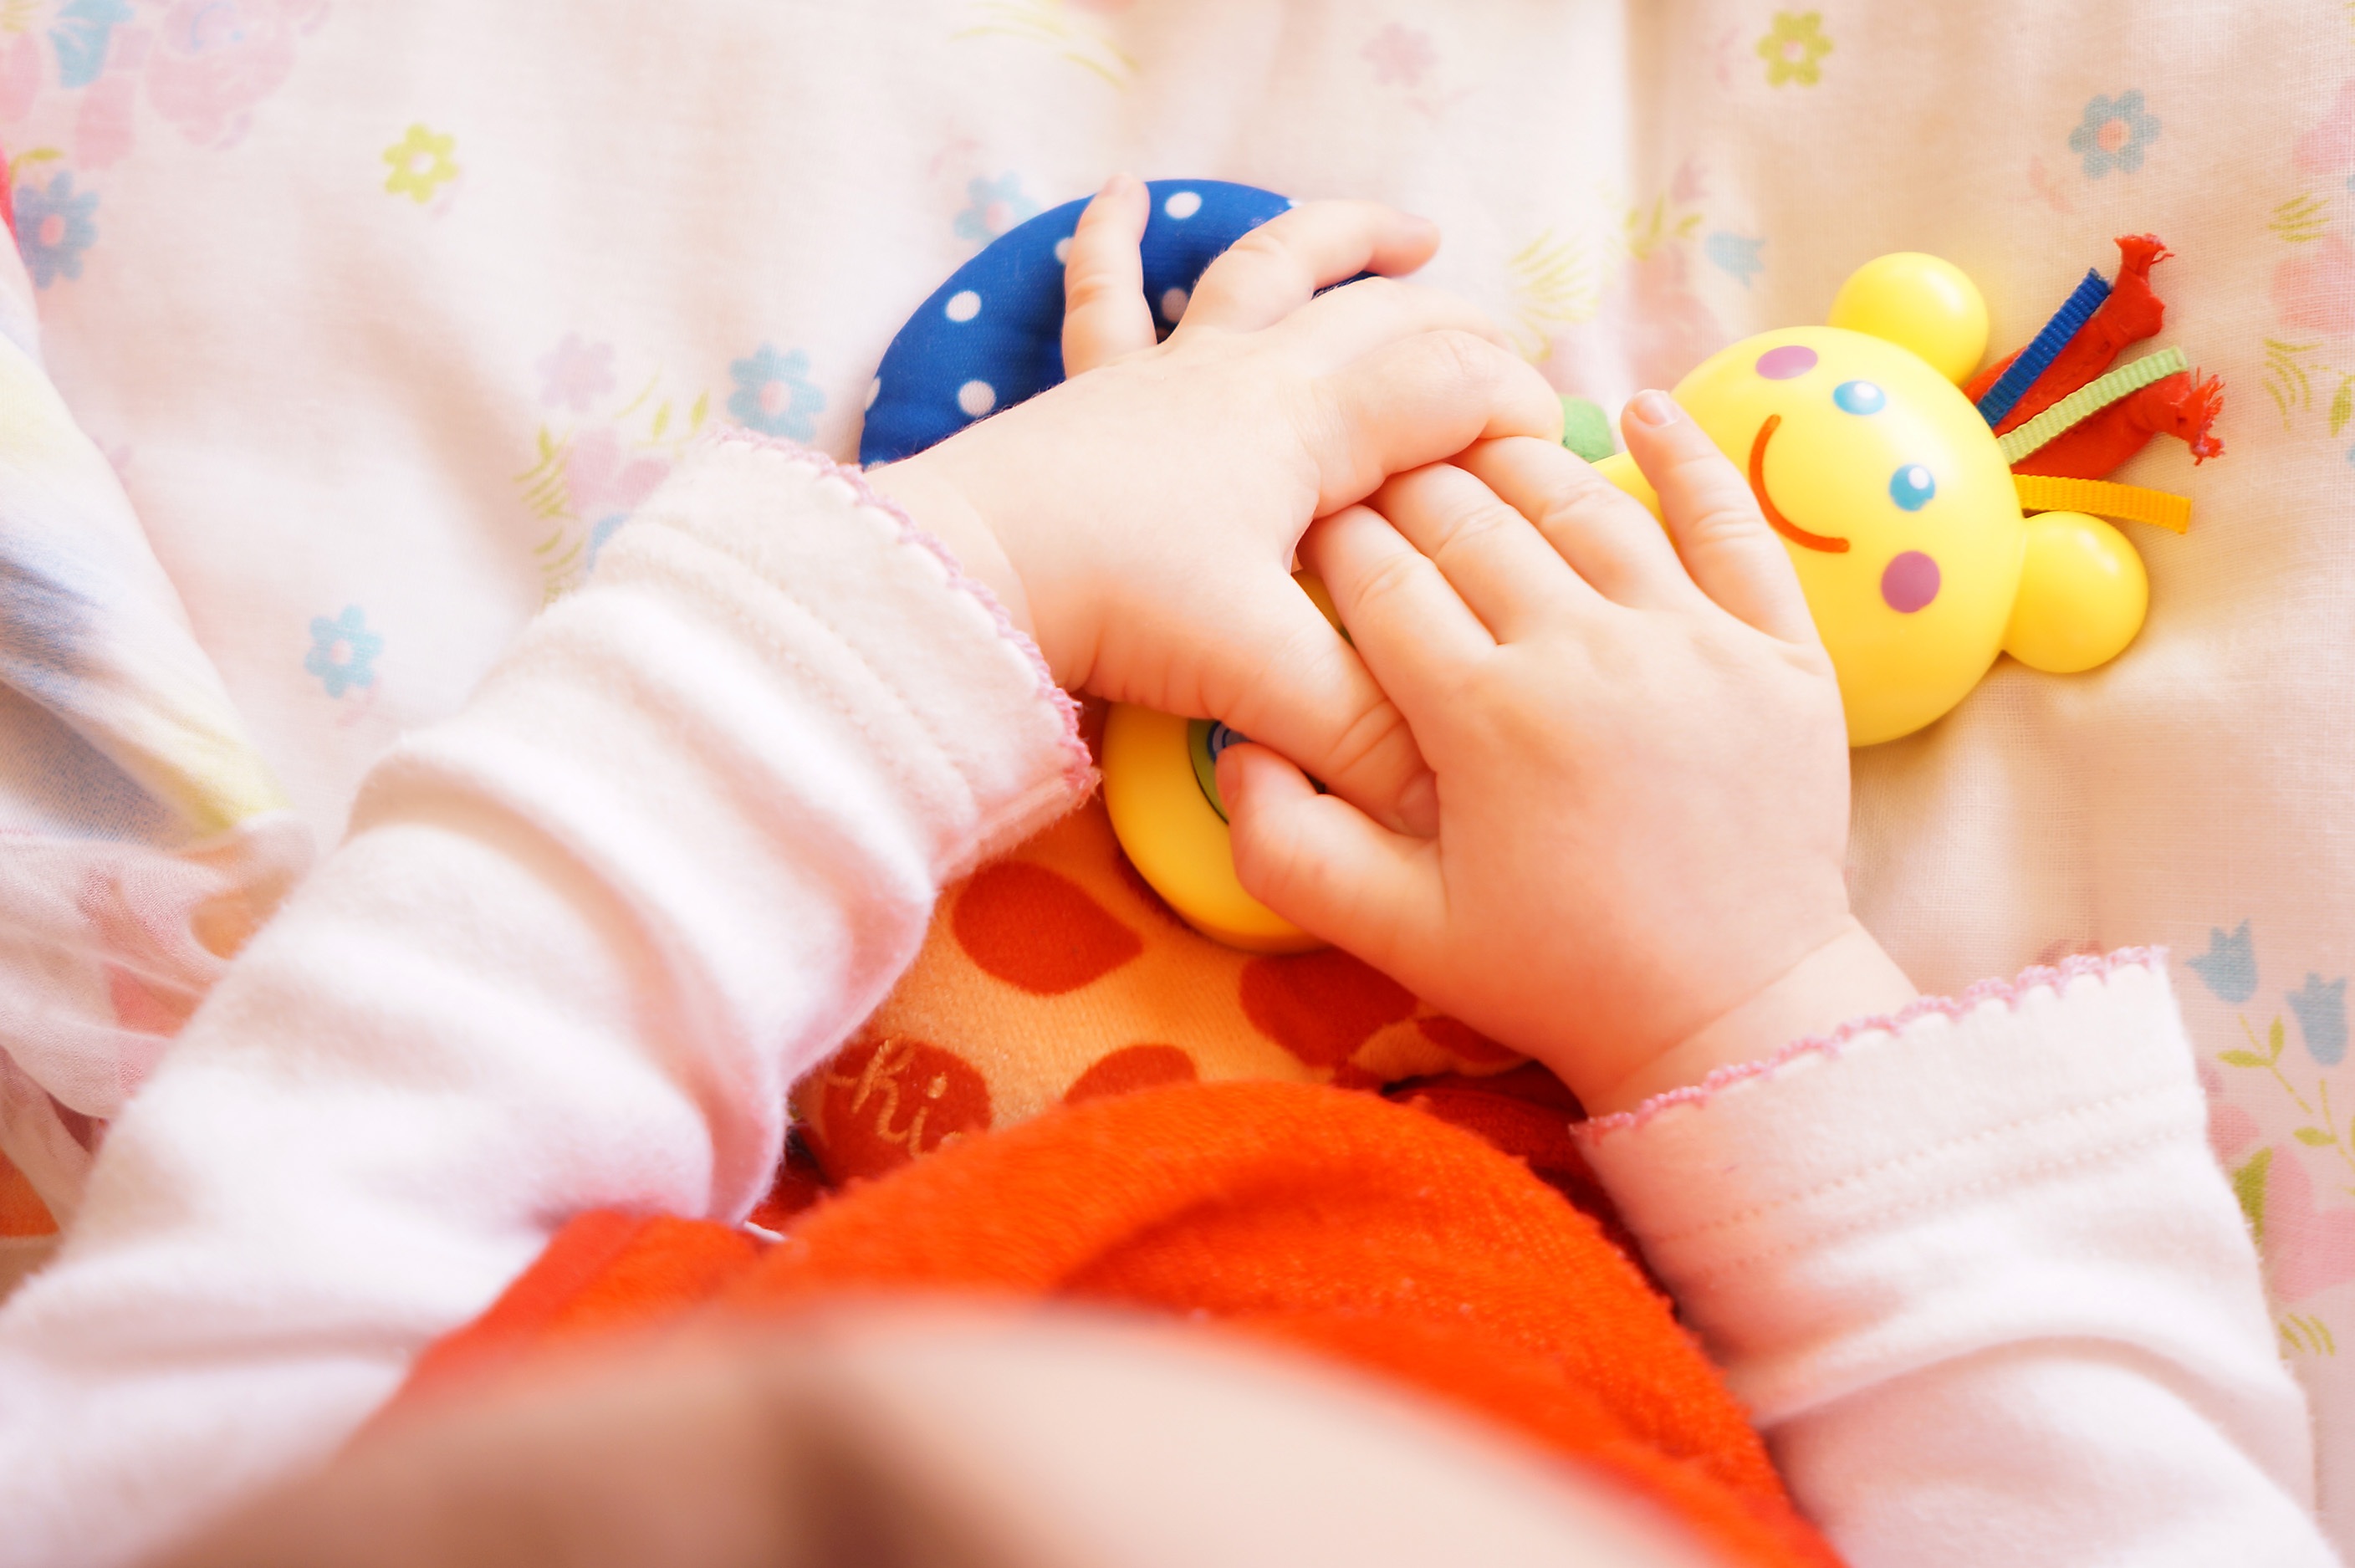
hand, person, play, leg, finger, color, child, baby, human body, infant, toddler, skin, sweetness, plays